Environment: real
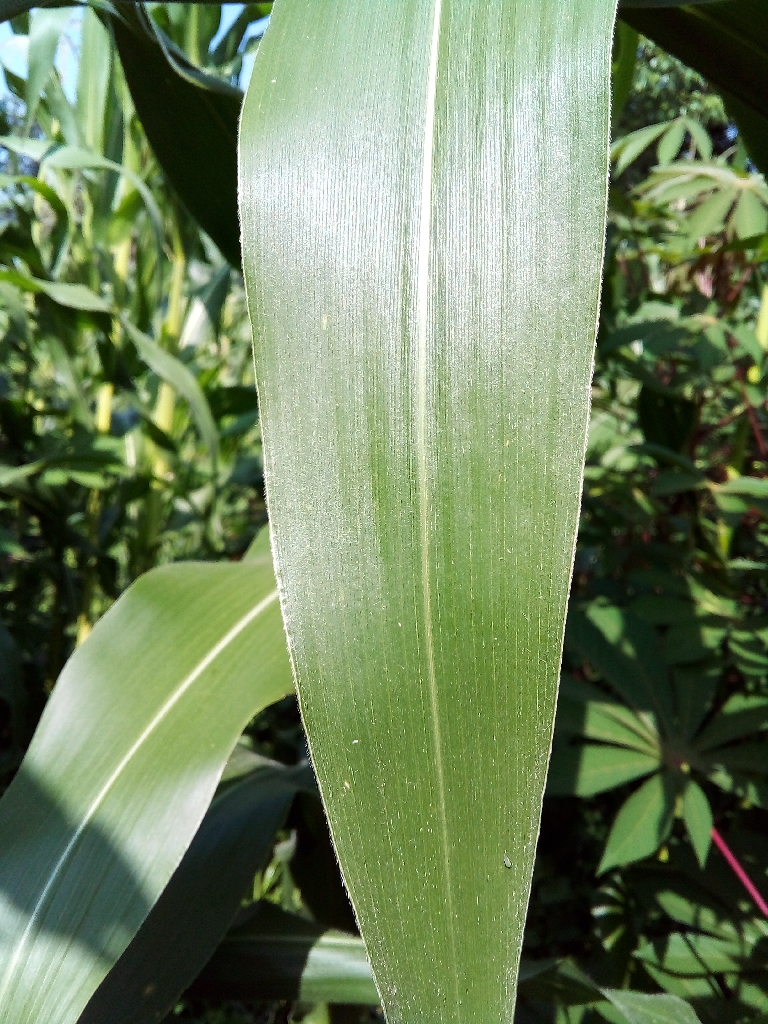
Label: healthy